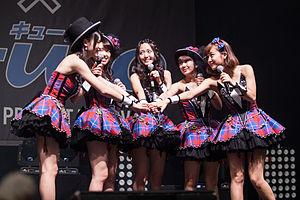
Cute, stylisé en °C-ute, est un groupe féminin de J-pop du Hello! Project actif de 2005 à 2017, composé d'idoles japonaises du Hello! Project Kids tout comme son groupe-sœur Berryz Kōbō.